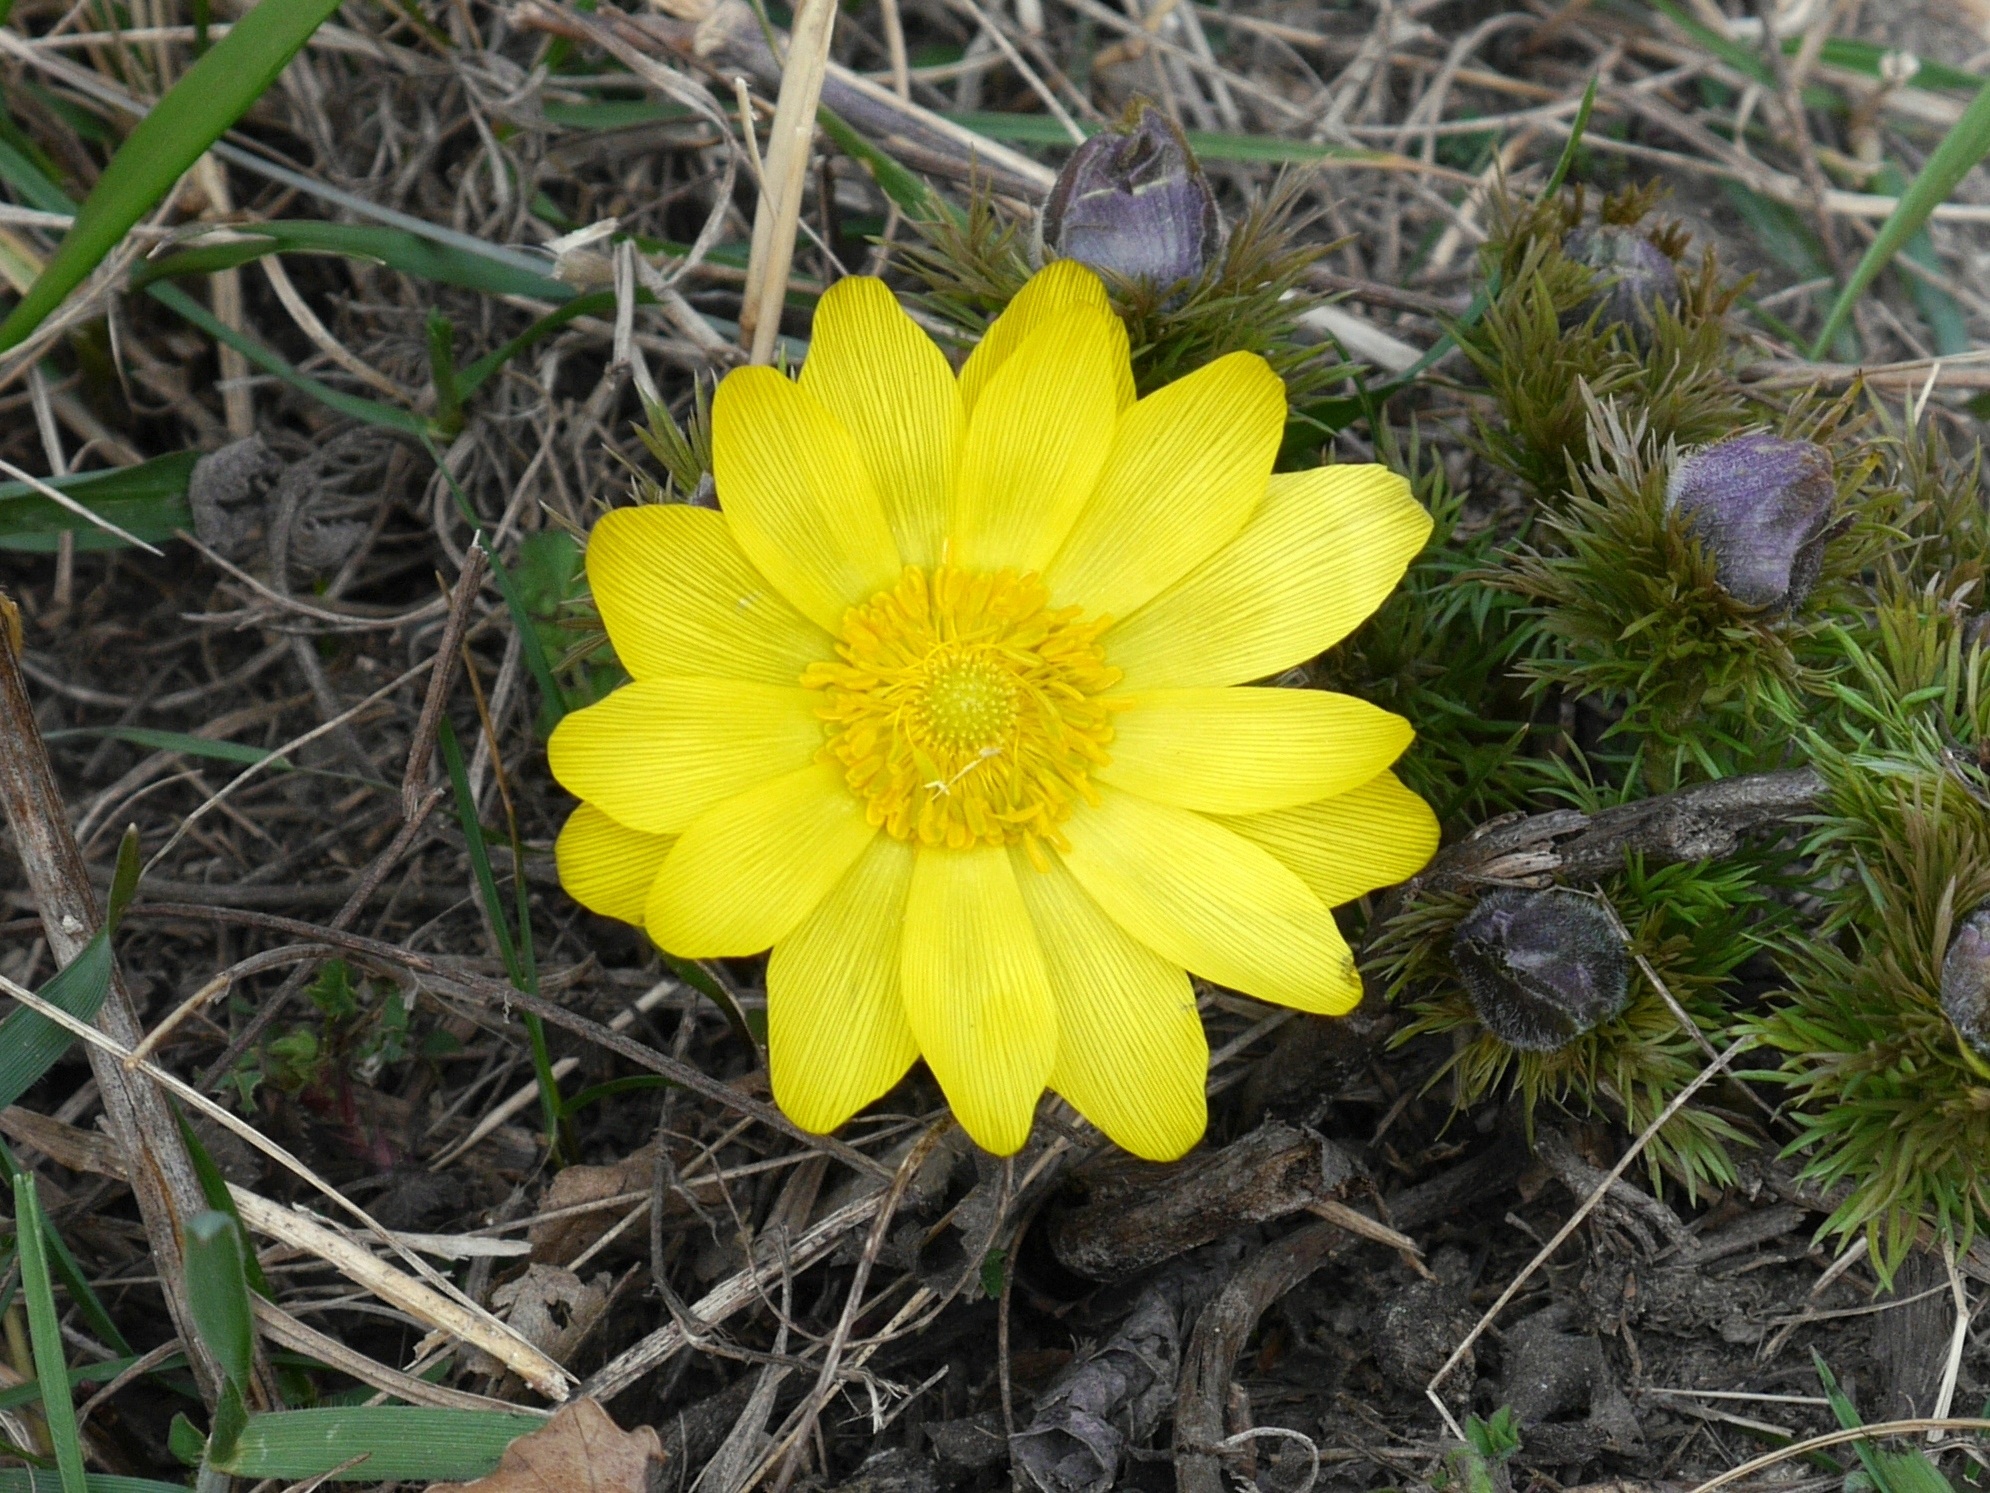
nature, plant, flower, petal, spring, botany, yellow, flora, yellow flower, wildflower, slovakia, flowering plant, daisy family, devinska kobyla, adonis vernalis, pheasant's eye, land plant